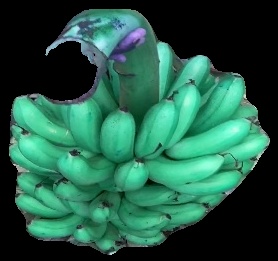
Variety: rasbale
Grade: grade1